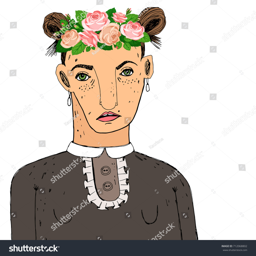
ugly woman with a wreath of roses on the head